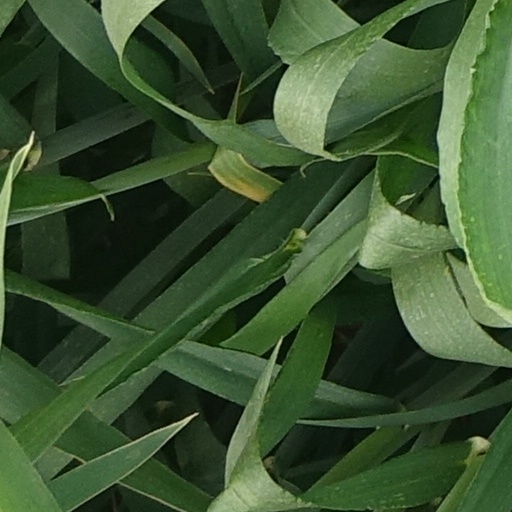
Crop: wheat